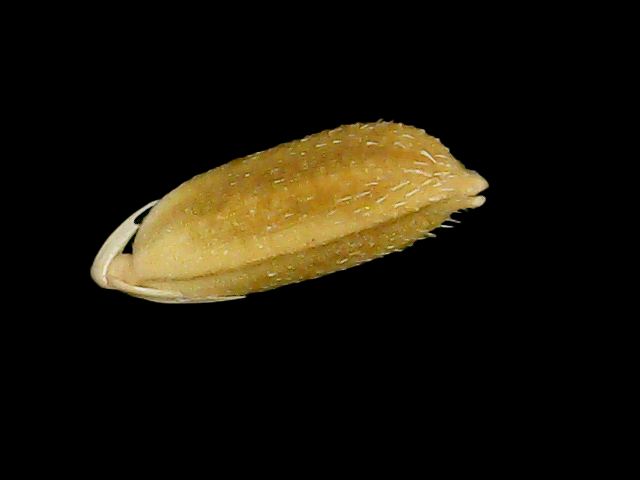
Rice variety: Bd95